Marshalsea

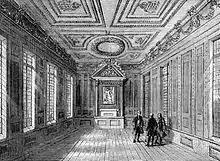
Inside the Marshalsea Court, 1800, part of the prison

"Marshalsea" or "marshalcy" referred to the office of a marshal, derived from the Anglo-French "mareschalcie". "Marshal" originally meant farrier, from the Old Germanic "marh" (horse) and "scalc" (servant), later a title bestowed on those presiding over the courts of Medieval Europe.